Ashtabula lift bridge

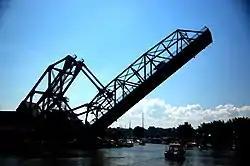
The Ashtabula lift bridge in raised position

The Ashtabula lift bridge (also known as the West Fifth Street bridge) is a Strauss bascule bridge that carries Ohio State Route 531 over the Ashtabula River in the harbor of Ashtabula, Ohio.